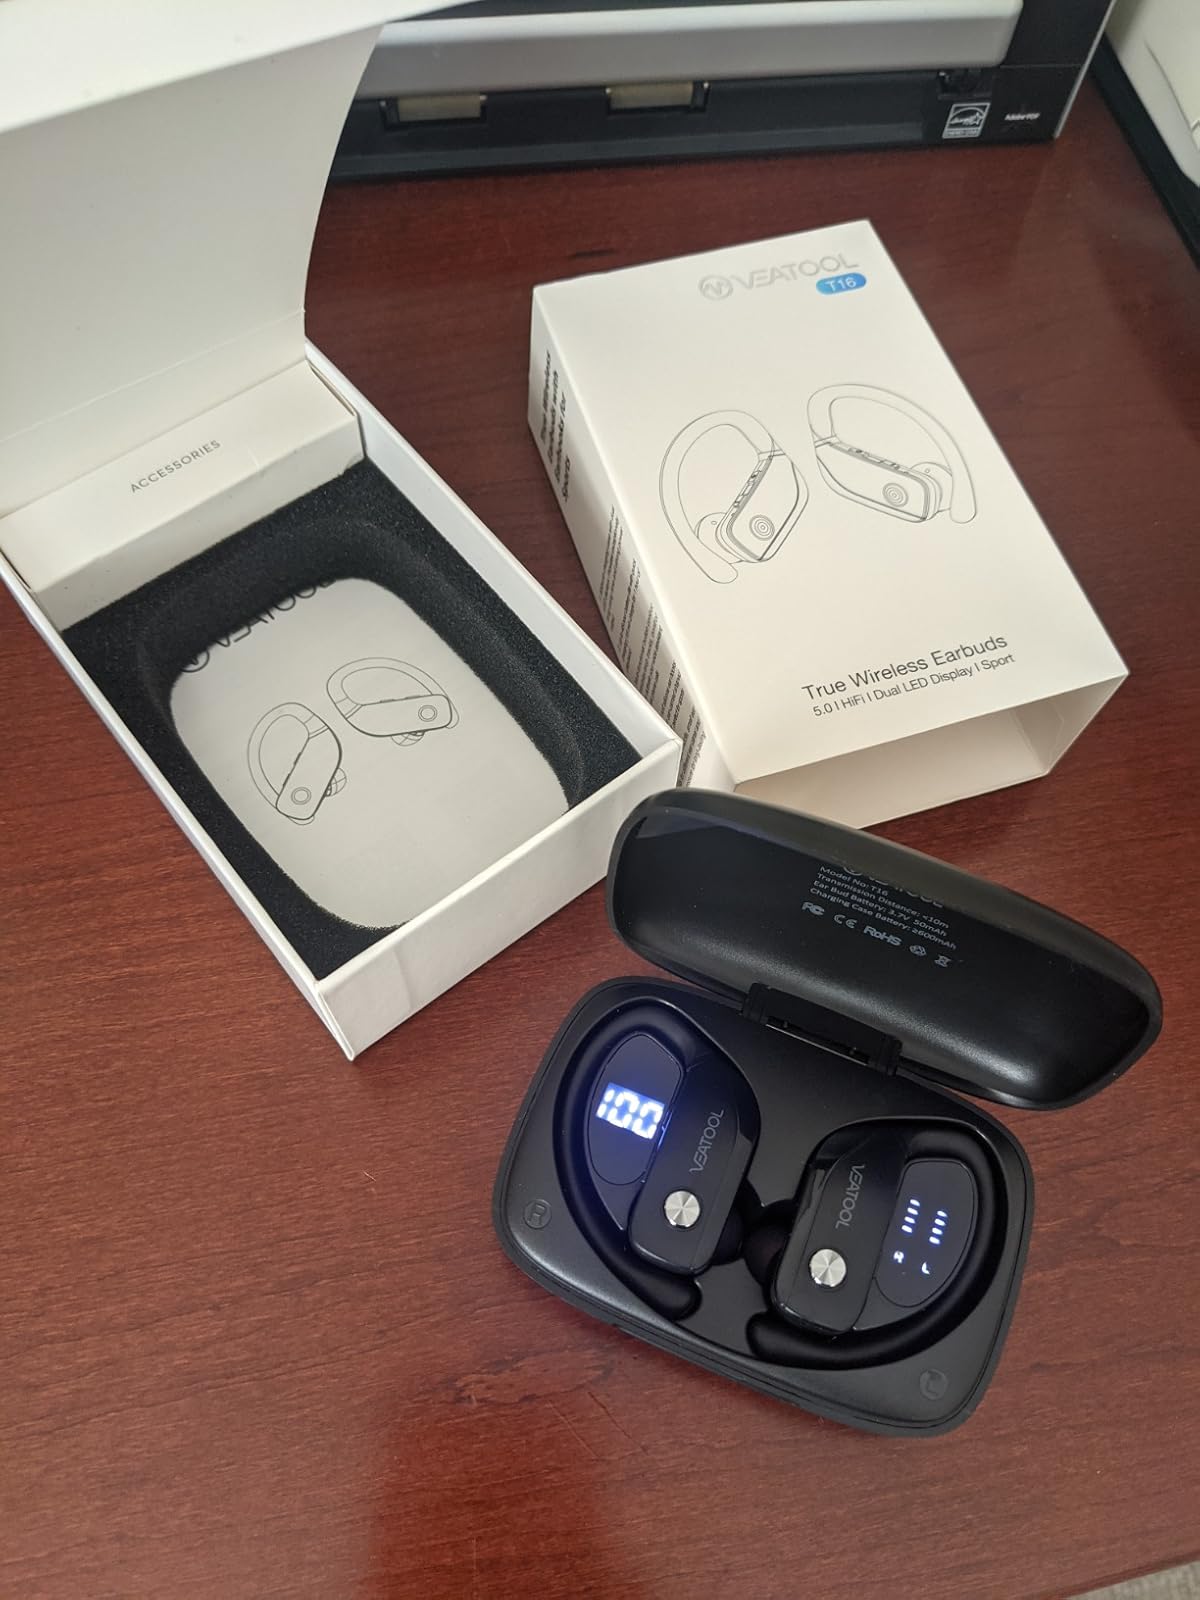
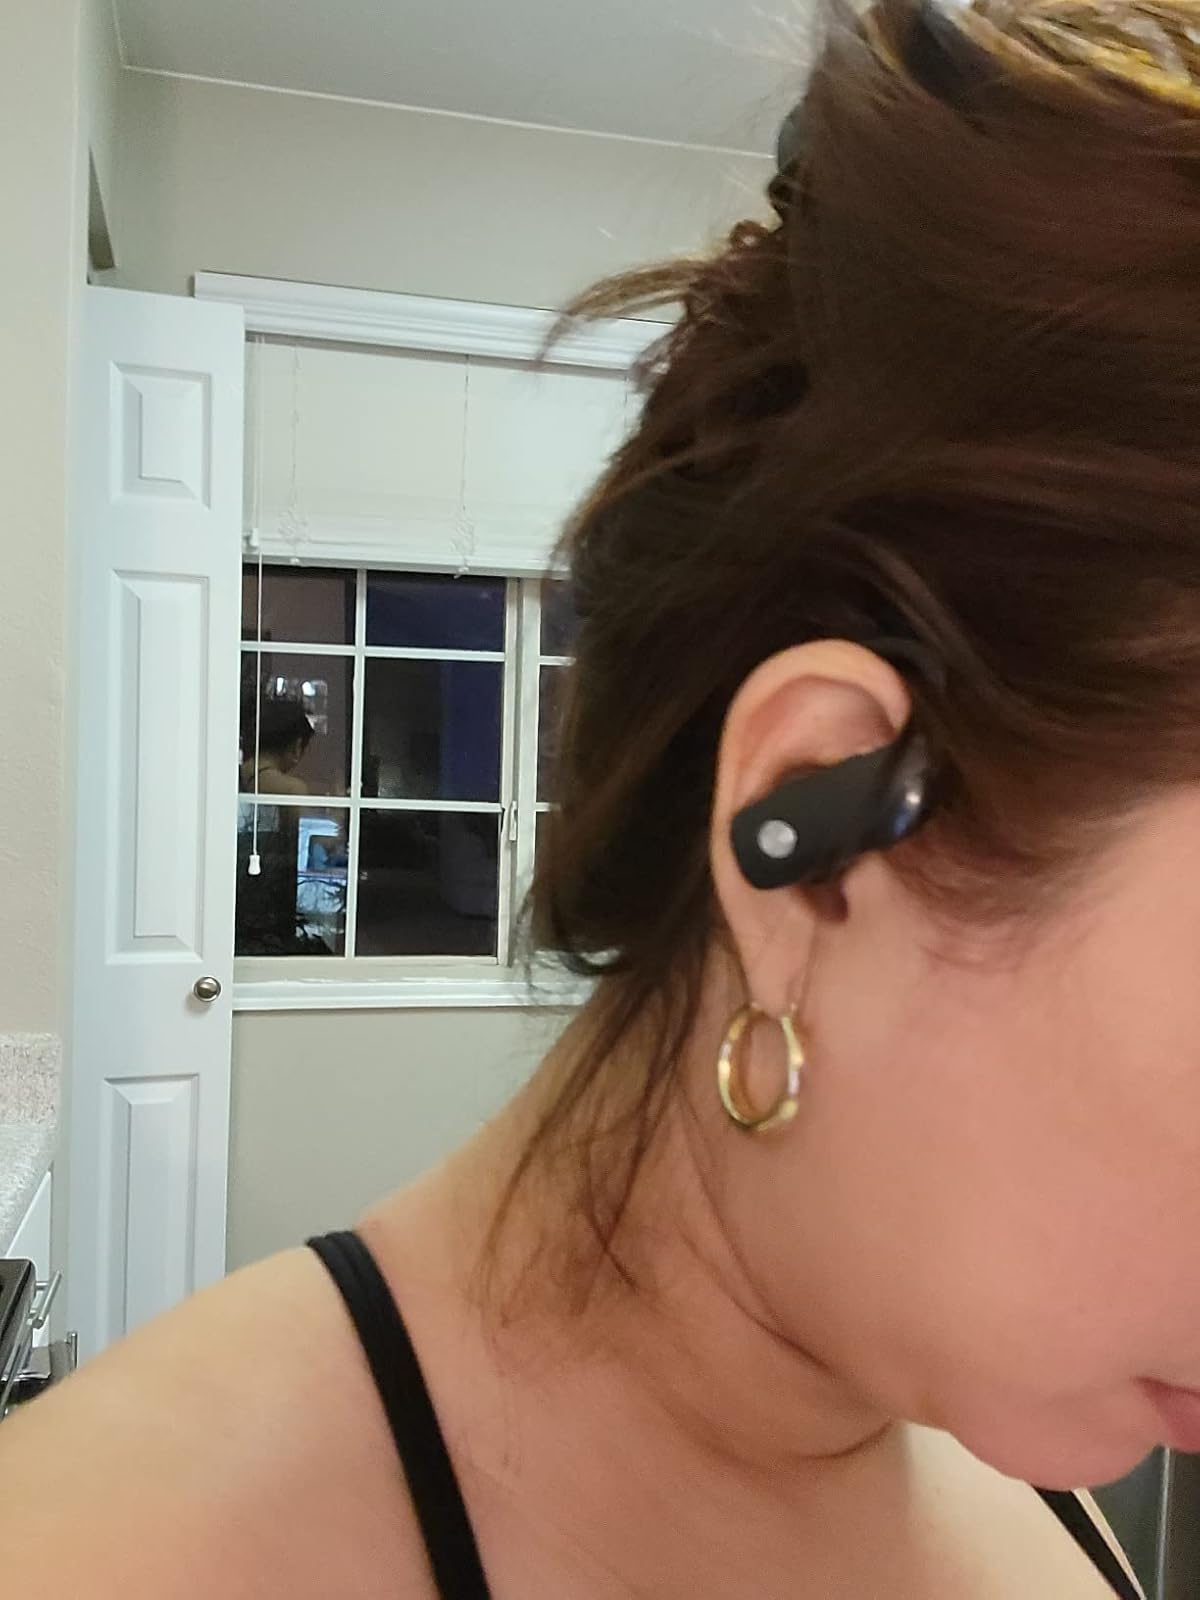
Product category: earbuds
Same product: yes